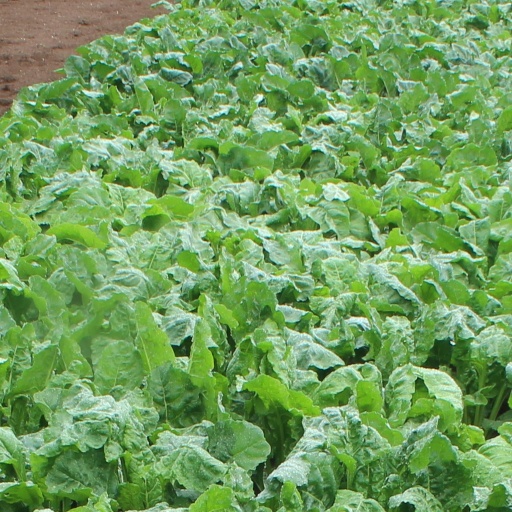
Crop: sugar beet